Philomela

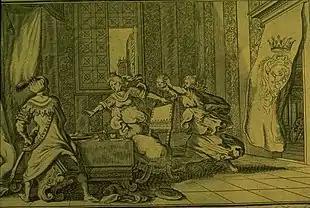
Philomela and Procne showing the severed head of Itys to his father Tereus, engraved by Baur for a 1703 edition of Ovid's "Metamorphoses" (Book VI:621–647)

It is typical for myths from antiquity to have been altered over the passage of time or for competing variations of the myth to emerge. With the story of Philomela, most of the variations concern which sister became the nightingale or the swallow, and into what type of bird Tereus was transformed. In Greek texts like Achilles Tatius and the Bibliotheca of Pseudo-Apollodorus, Philomela is transformed into a swallow and Procne into a nightingale, but in Latin texts Philomela is the nightingale and Procne is the swallow. The description of Tereus as an "epops" has generally been translated as a hoopoe (scientific name: "Upupa epops"). Since many of the earlier sources are no longer extant, or remain only in fragments, Ovid's version of the myth has been the most lasting and influential upon later works.